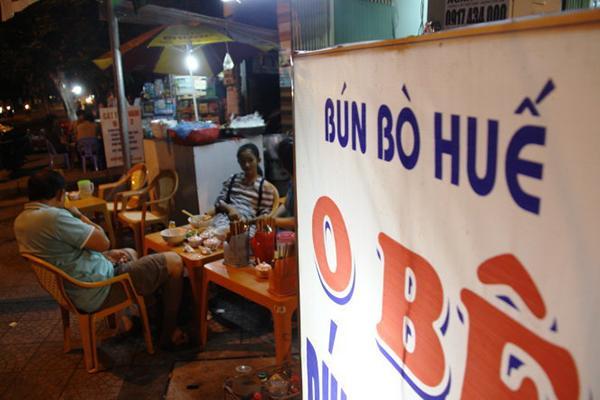
có một vài người đang ngồi ở một quán ăn bên đường